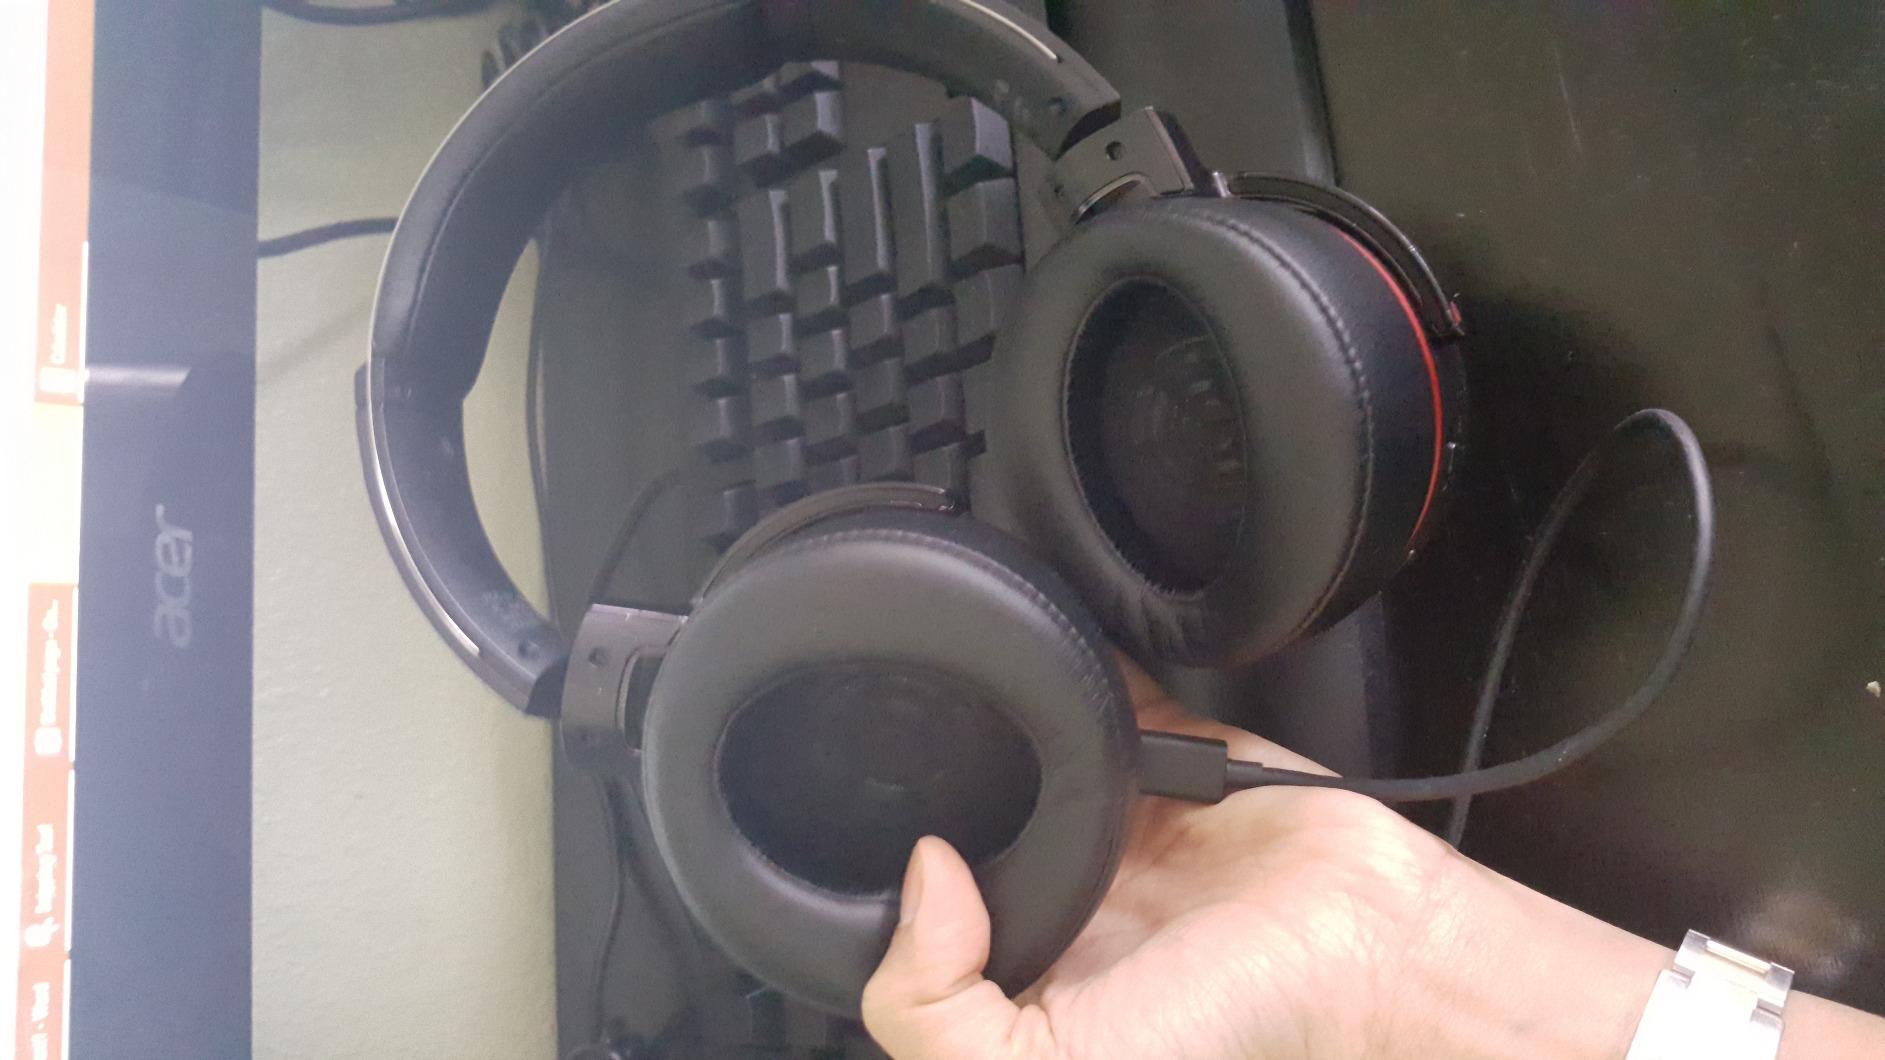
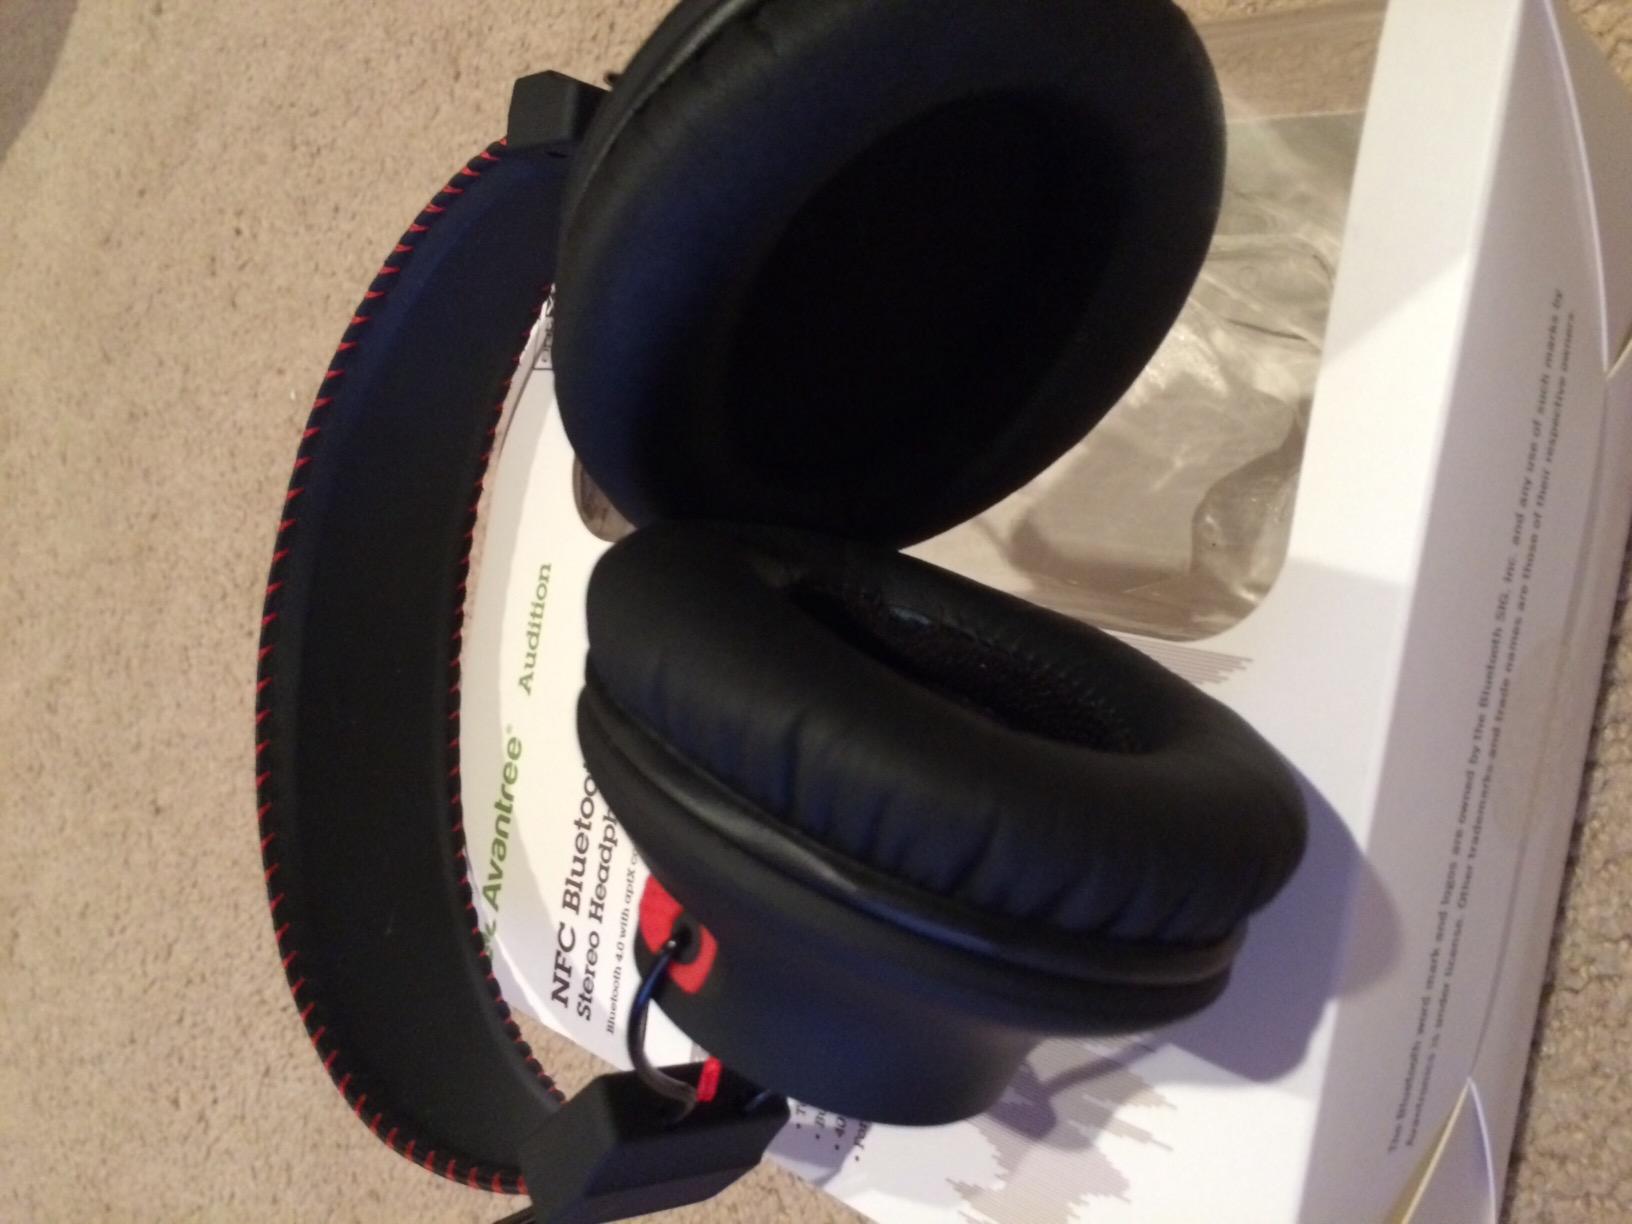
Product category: headphones
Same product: no